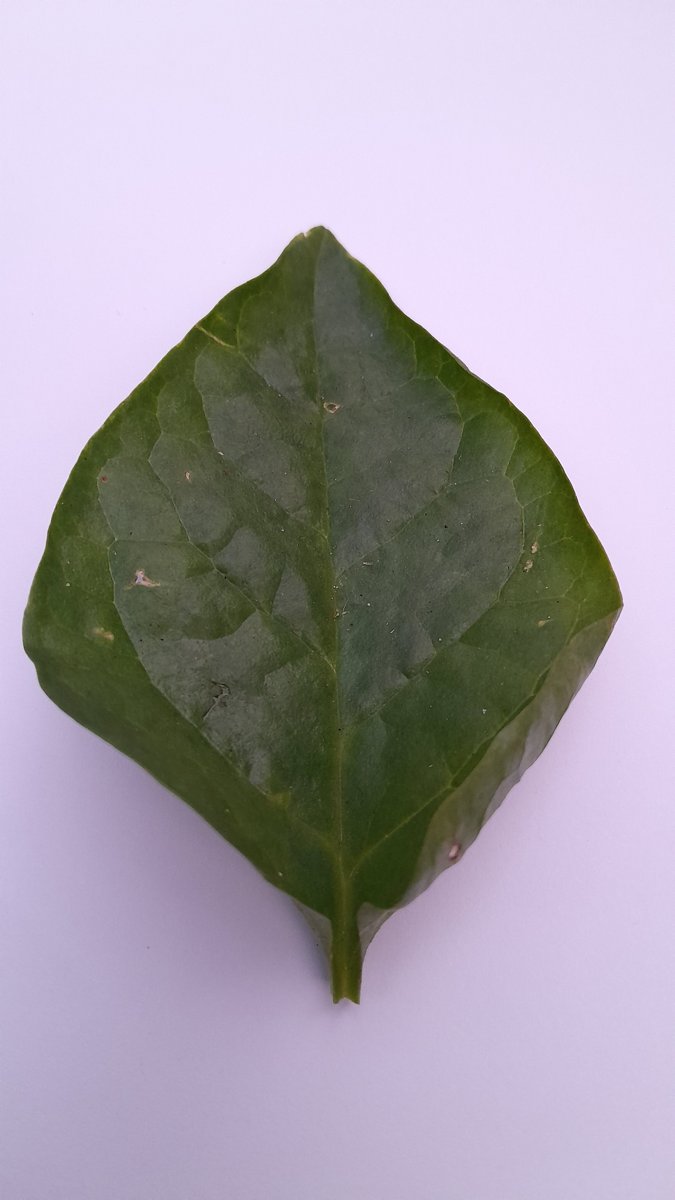
Label: Healthy-Leaf